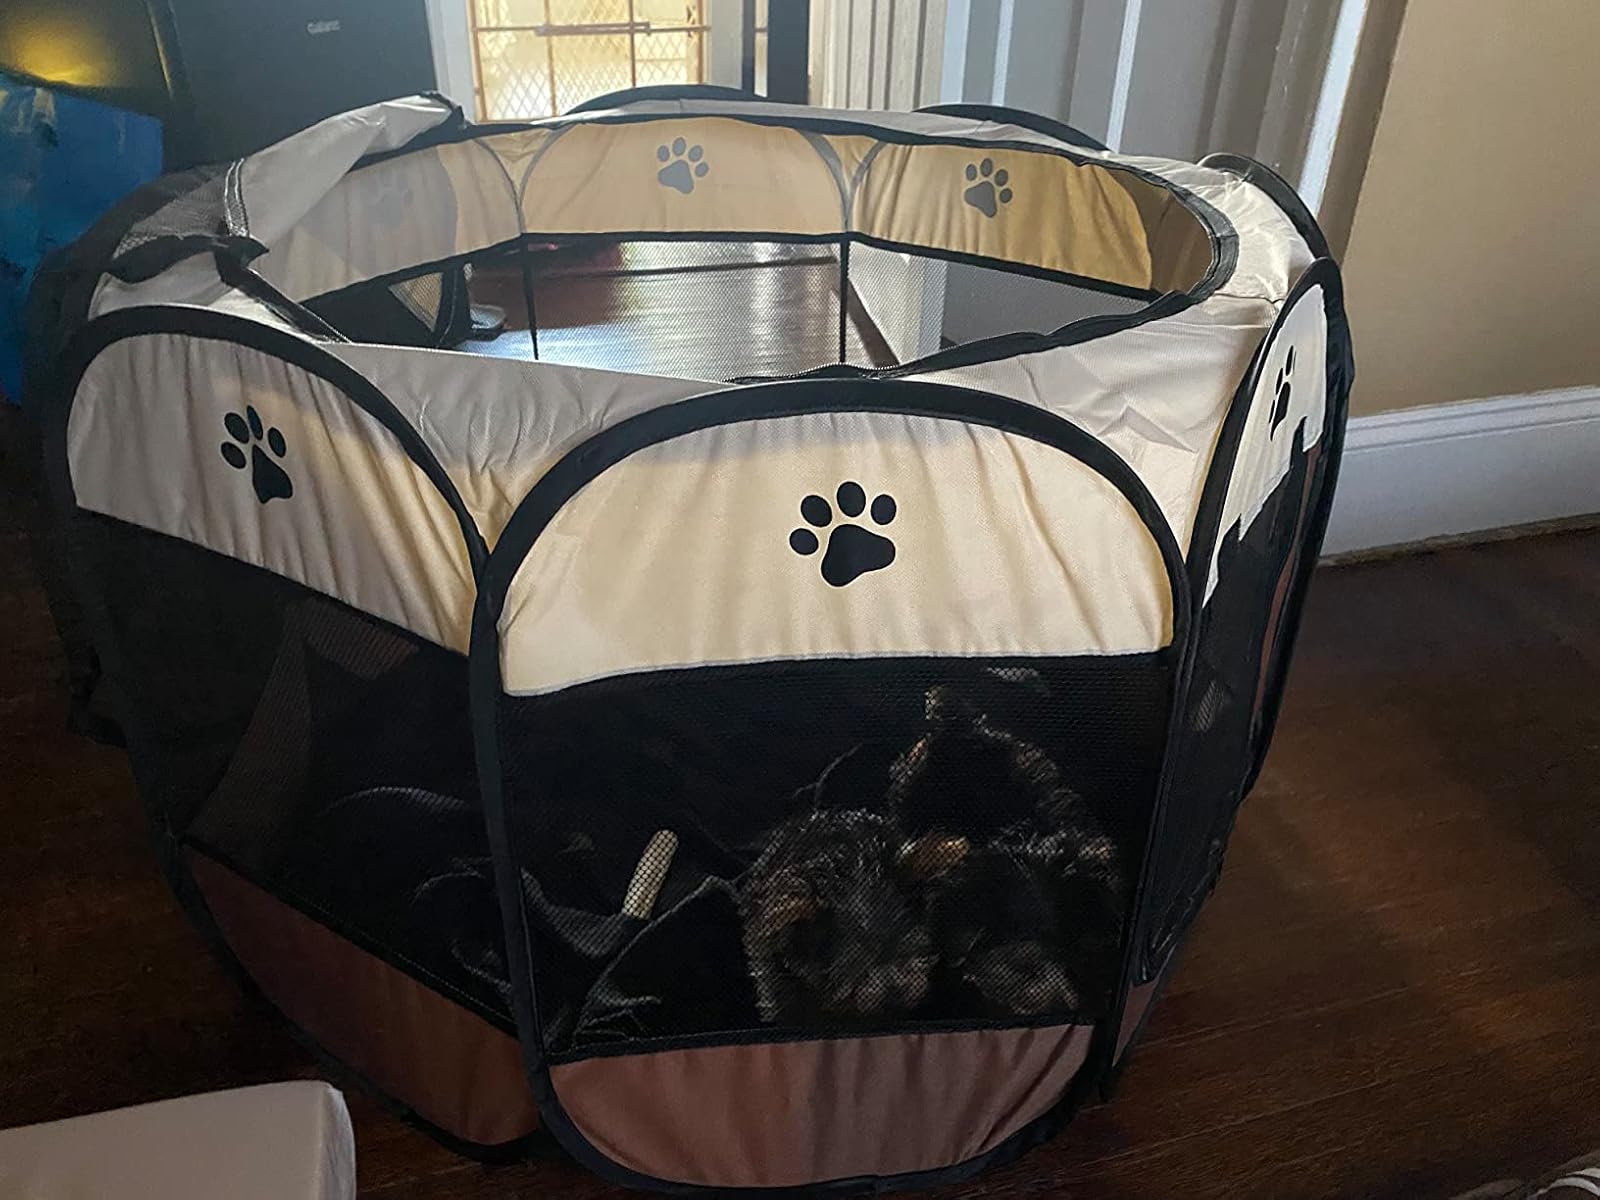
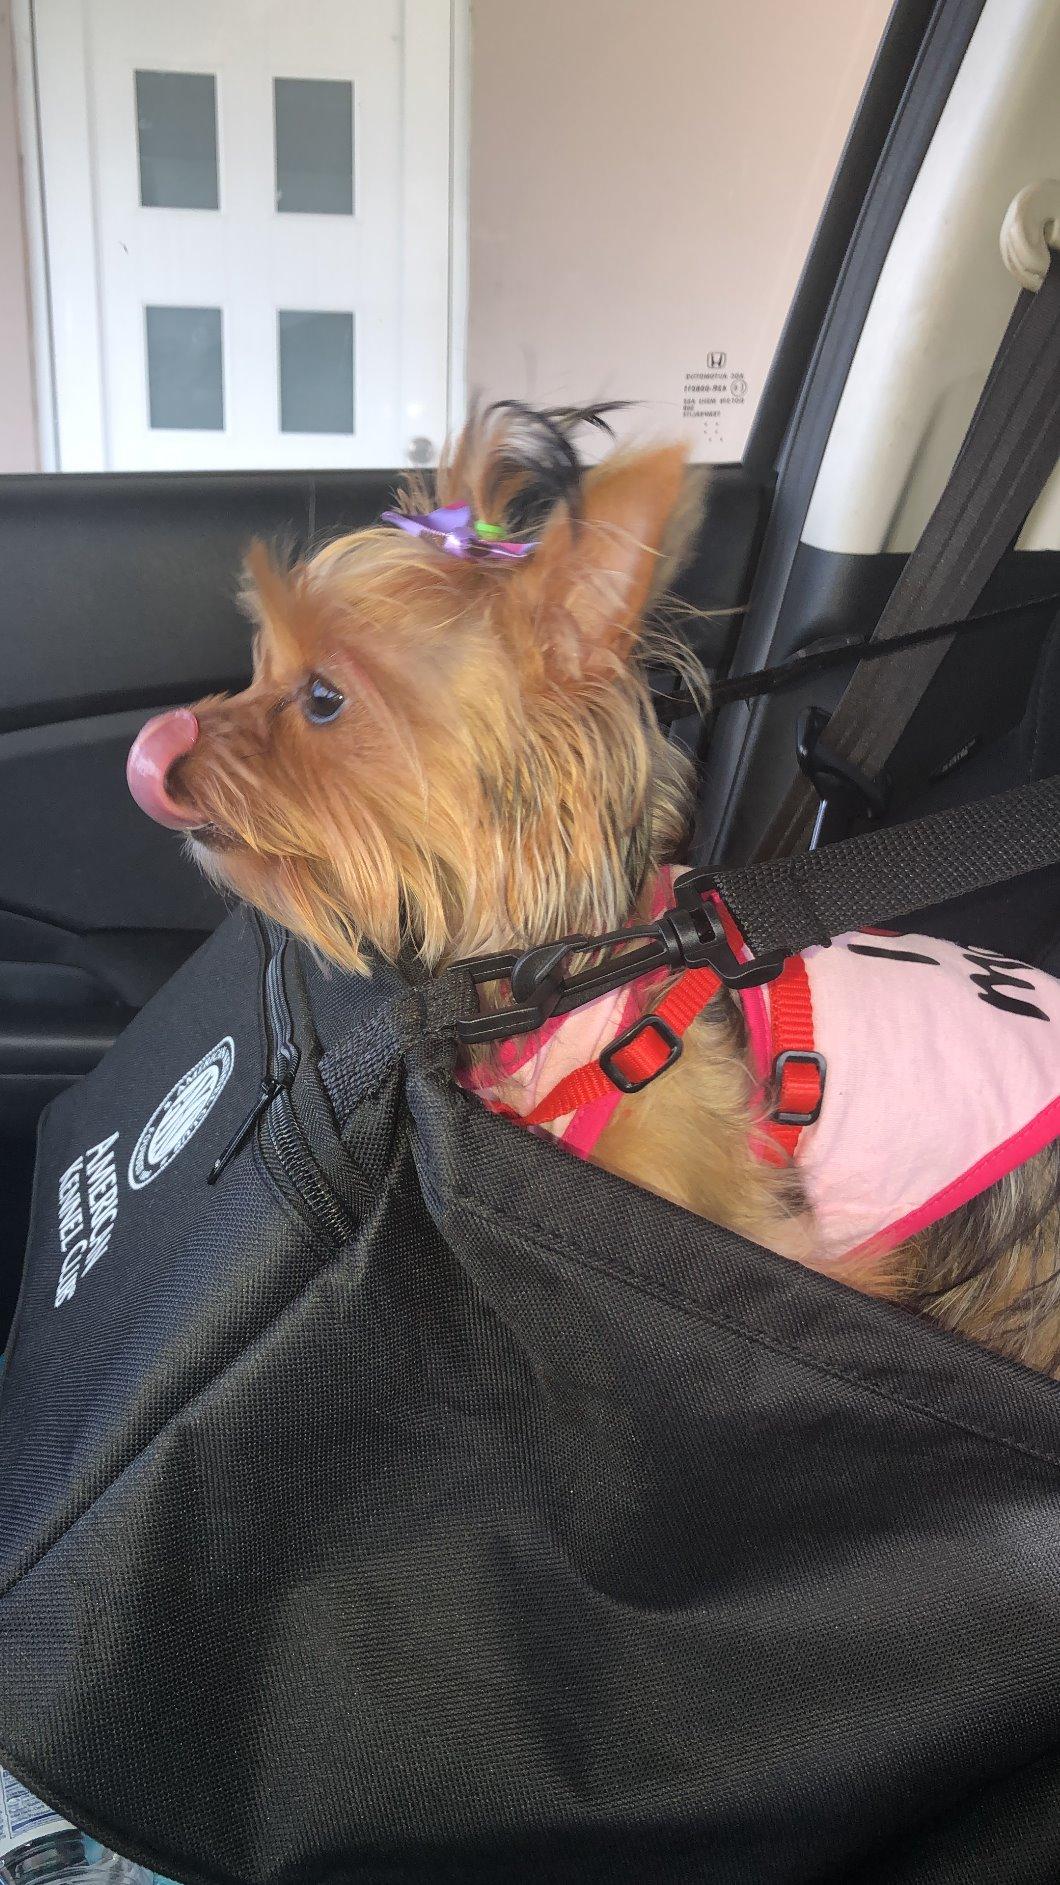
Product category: items_kennel
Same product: no